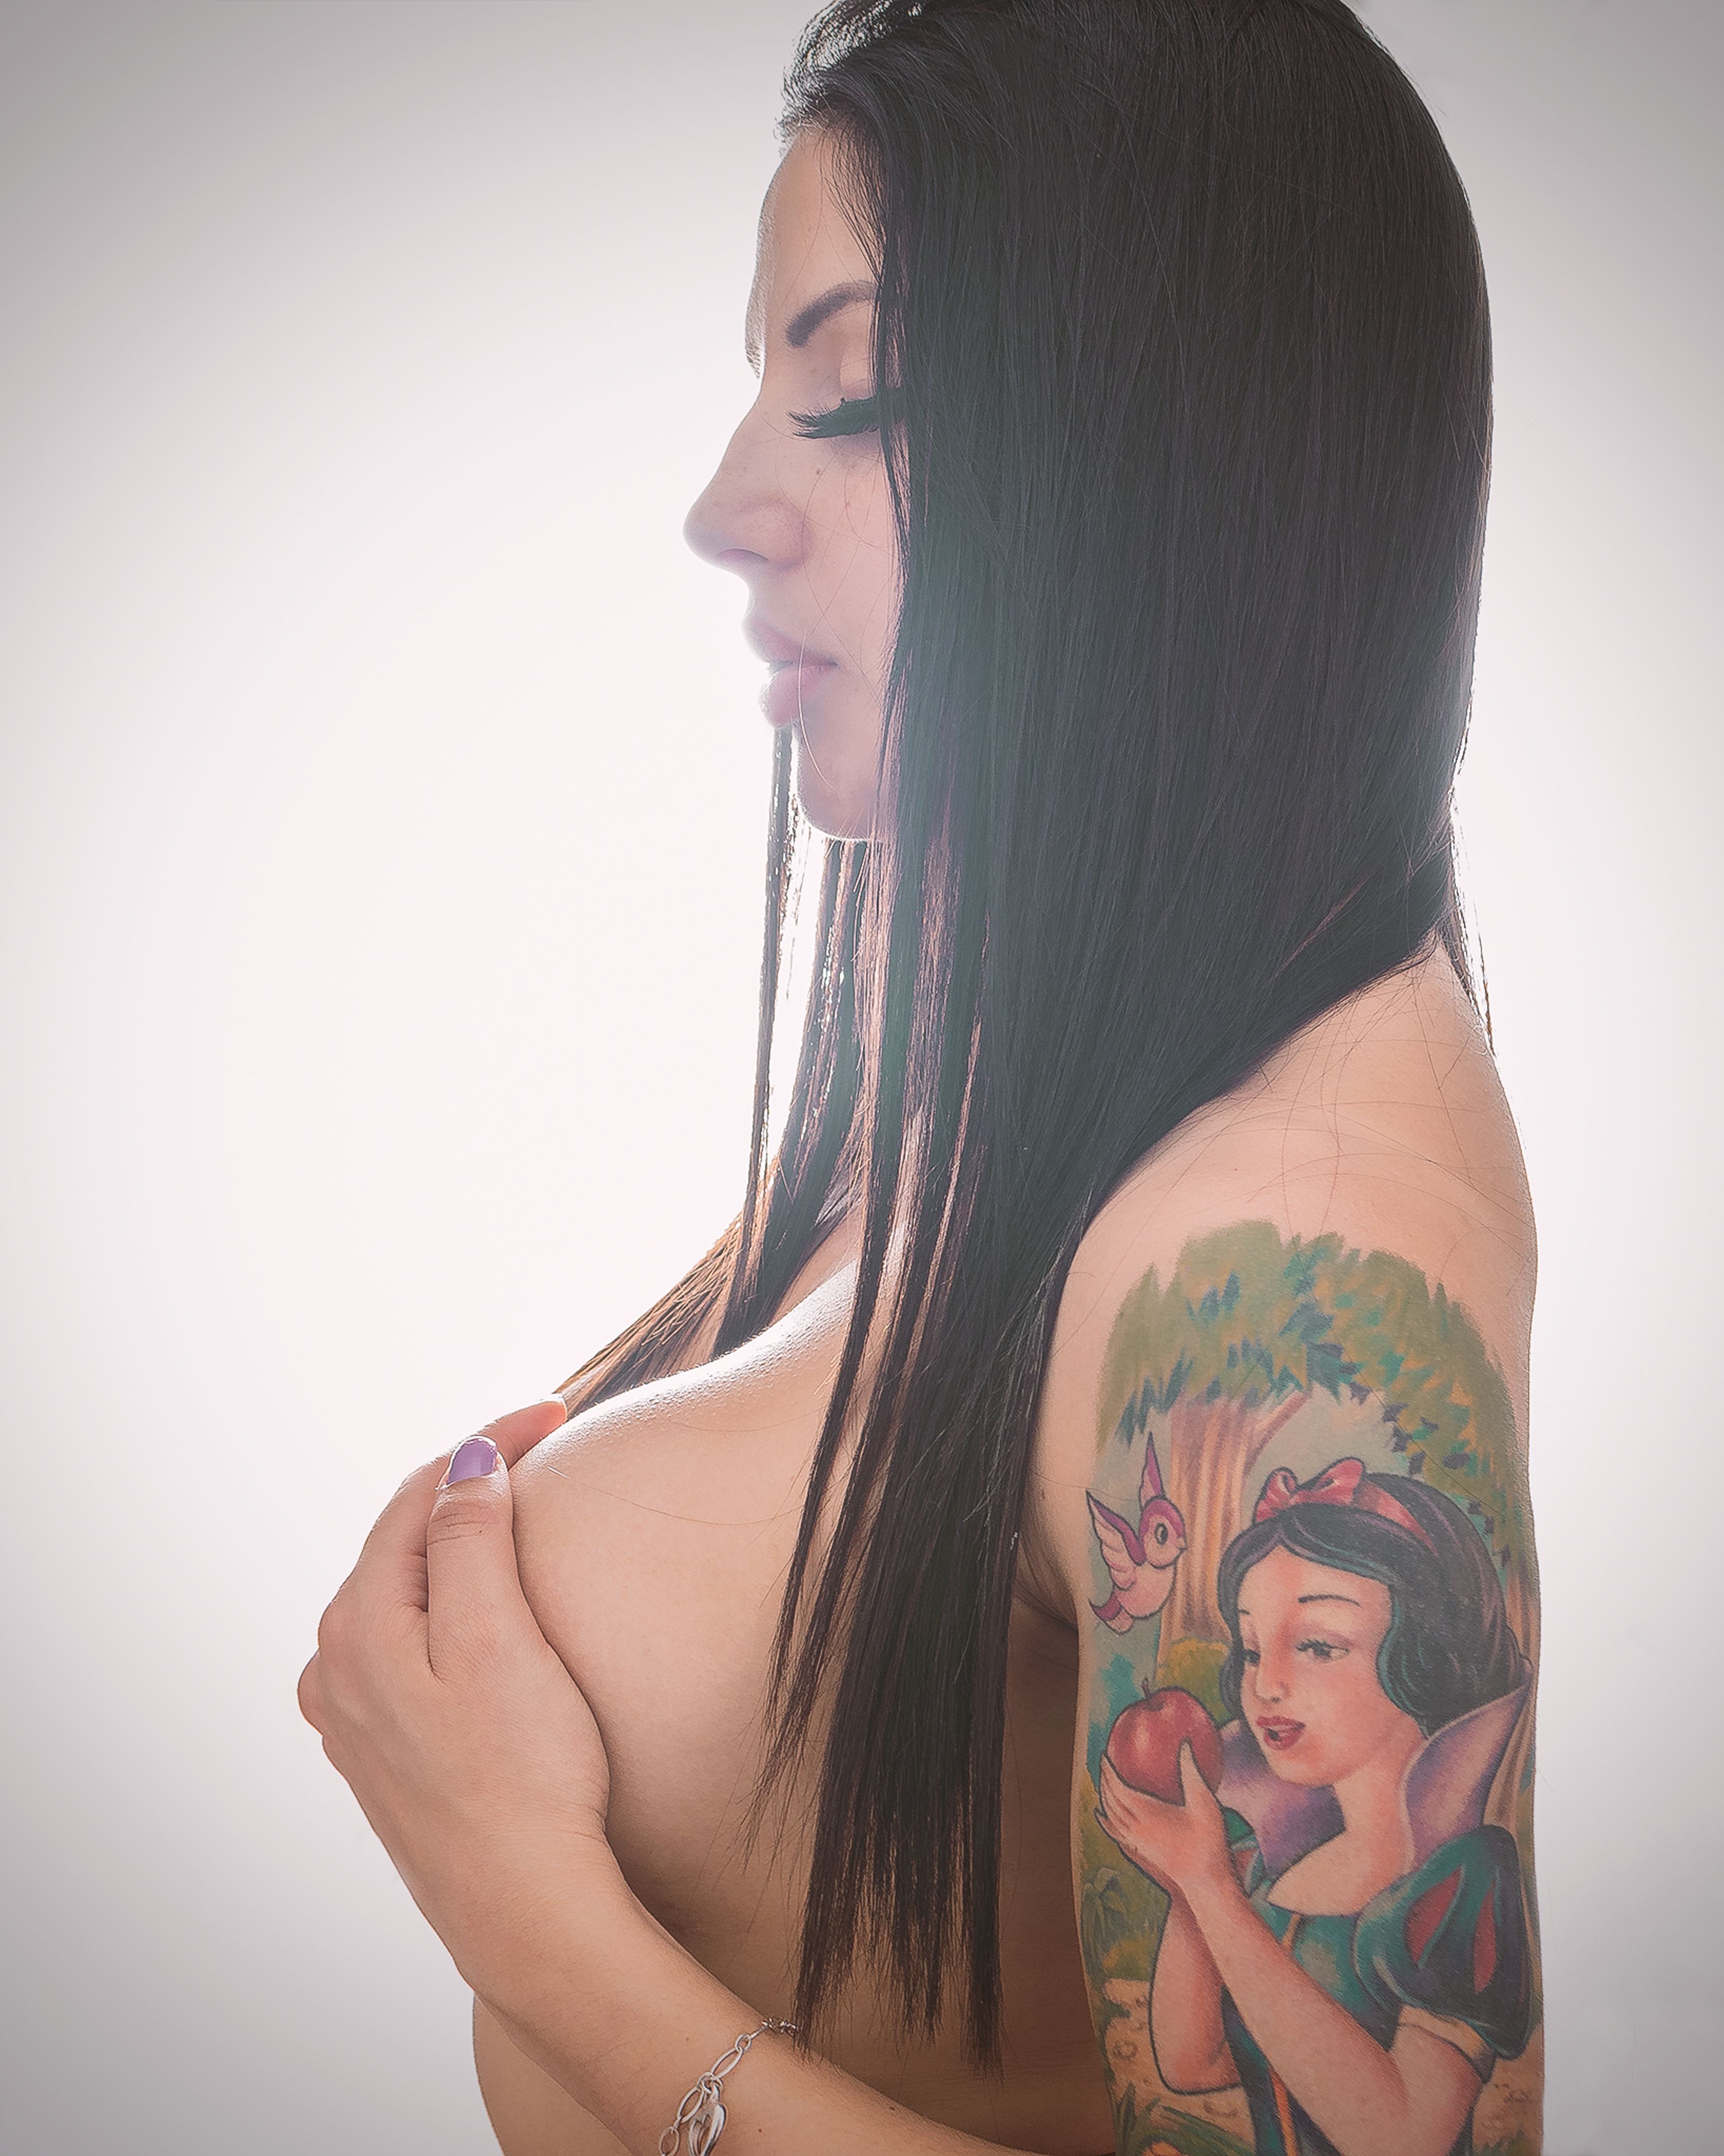
woman, hair, tattoo, shoulder, face, skin, arm, hairstyle, beauty, joint, long hair, neck, temporary tattoo, black hair, back, model, human body, flesh, muscle, photography, photo shoot, plant, brown hair, body piercing, elbow